C. Ramchandra

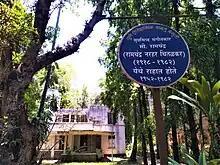
Former residence and blue plaque of Ramchandra in Pune

The highly popular patriotic song ""Aye Mere Watan Ke Logon"", which was sung by Lata Mangeshkar and penned by poet Pradeep, was a composition of Ramchandra. It was later performed live, by Lata Mangeshkar, in the presence of Jawaharlal Nehru at the National Stadium, in New Delhi on Republic Day in 1963. It is said Jawaharlal Nehru became so sentimental that tears rolled down his cheeks. On 27 Jan 2014, Lata Mangeshkar was felicitated by the then chief minister of Gujarat, Narendra Modi at Mumbai to commemorate the 51st anniversary of this song.